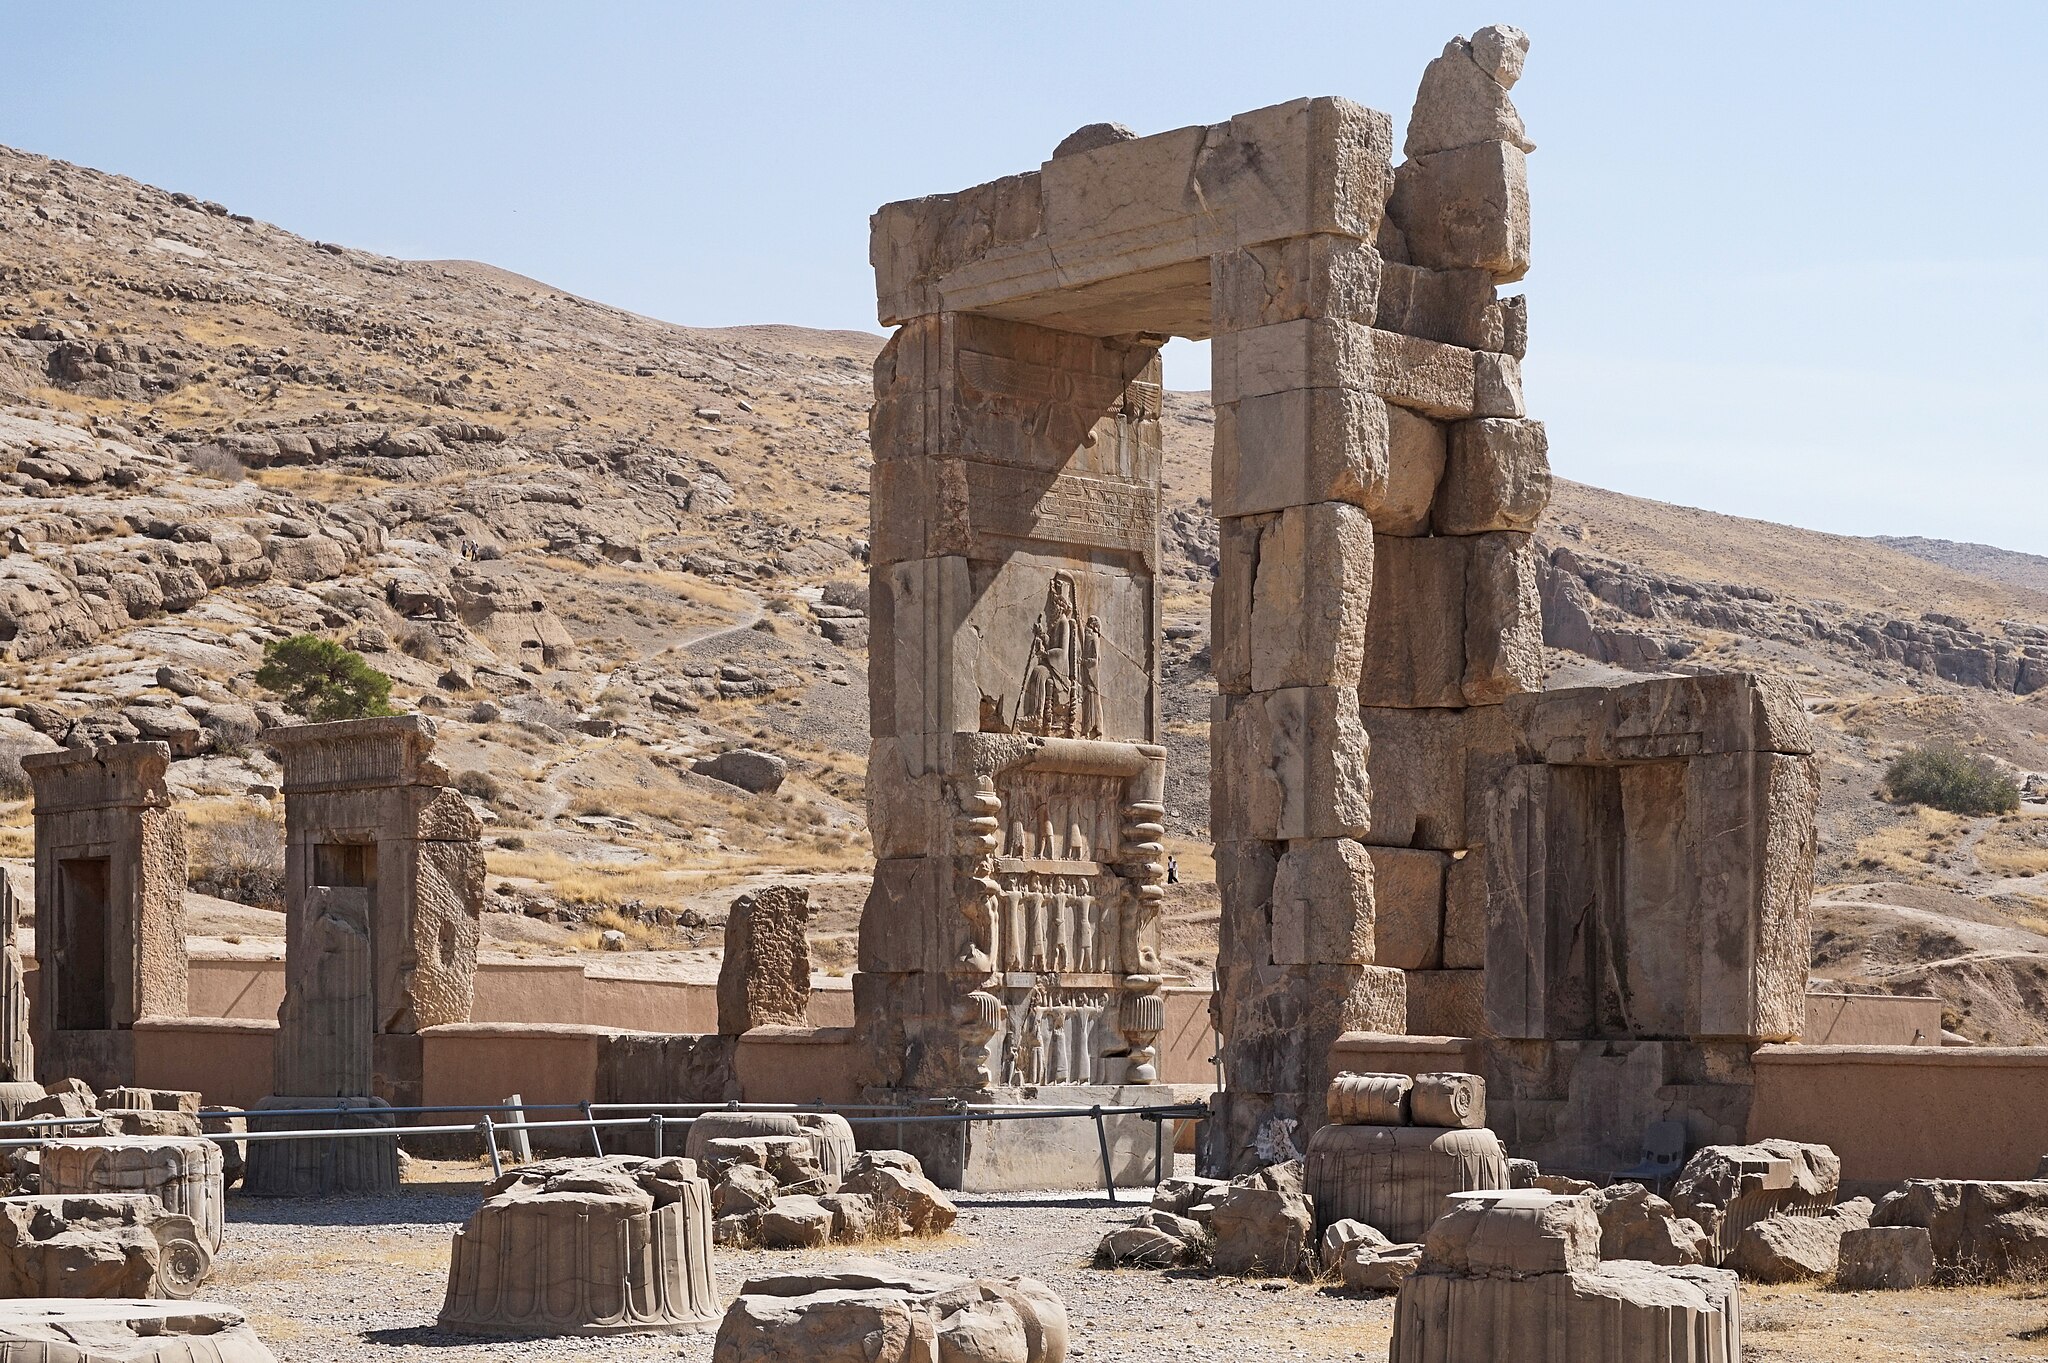
Title: Persepolis, Iran 12
Description: Gate in the Hall of hundred columns, Persepolis, Iran
Date: 2016-10-27
Categories: GFDL, Hall of hundred columns, License migration redundant, CC-BY-SA-4.0,3.0,2.5,2.0,1.0, Self-published work, Iran photographs taken on 2016-10-27, October 2016 in Iran, Files with coordinates missing SDC location of creation, 2016 in Persepolis, Southern portals of Hall of hundred columns